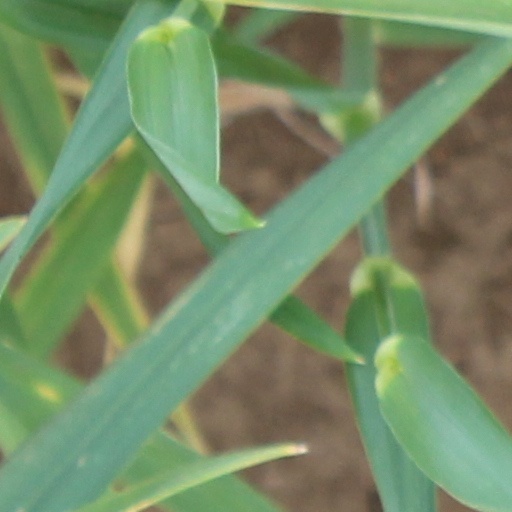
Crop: wheat